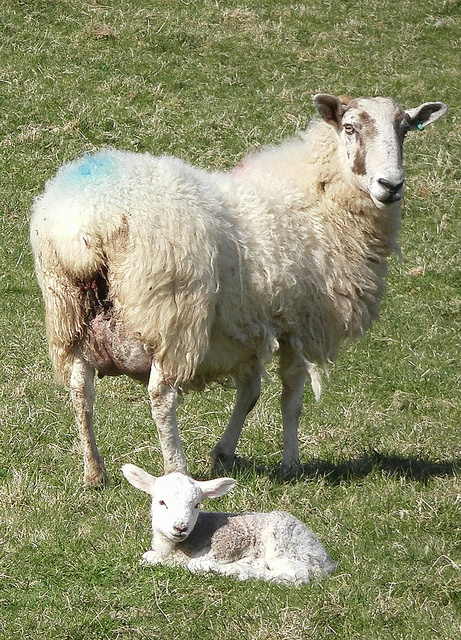
A sheep standing on a lush green field next to a baby lamb.
A sheep with its new born lamb in a field.
Two sheeps on a grassy field during the day.
A goat stands in a field with a younger goat.
A sheep and lamb in grassy field area.